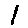
Label: 1